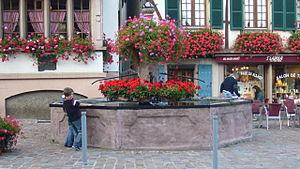
Ancienne fontaine, rue de la Liberté, à Kintzheim
Kintzheim est une commune française située dans le département du Bas-Rhin, en région Grand Est.